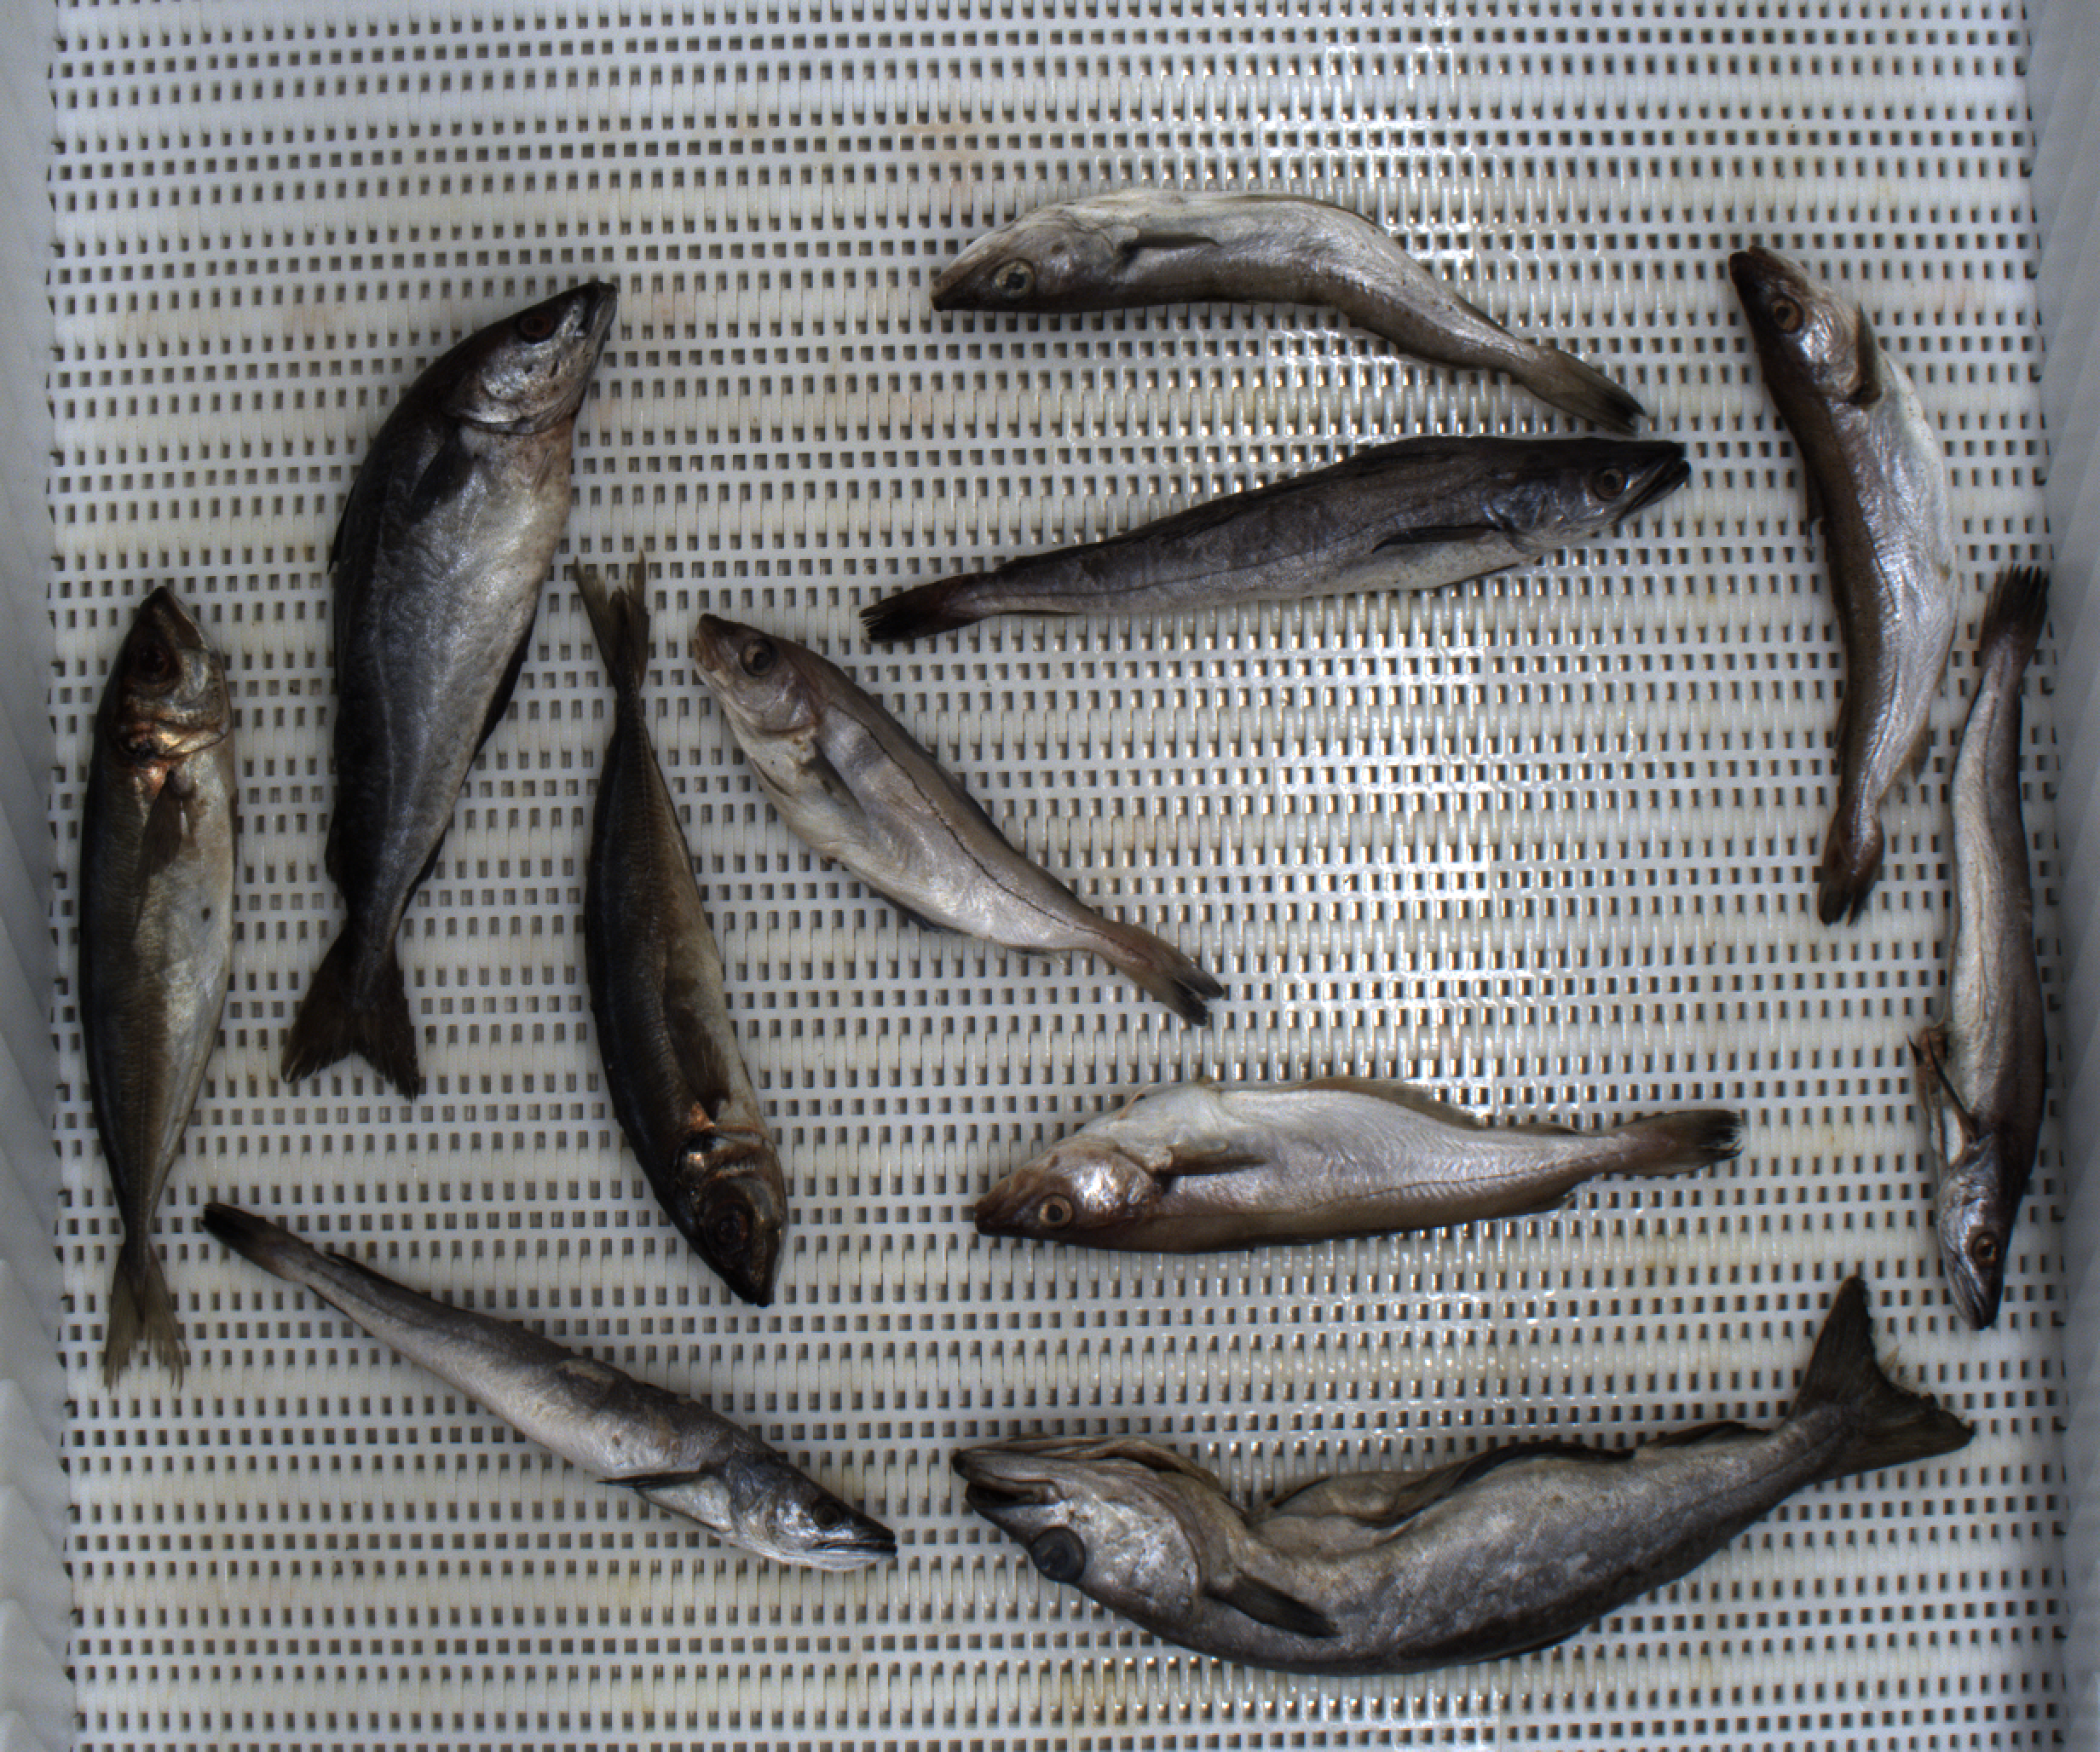
Total fish: 11
Cod: 0
Haddock: 1
Whiting: 3
Hake: 3
Horse mackerel: 2
Saithe: 1
Other: 1